Probasco Fountain

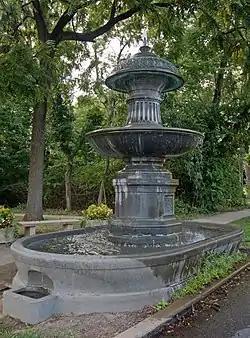
Southern side of the fountain

The Probasco Fountain is a large fountain in Cincinnati, Ohio, United States. Built of bronze on a base of granite, the fountain was constructed in 1887 according to a design by Samuel Hannaford.